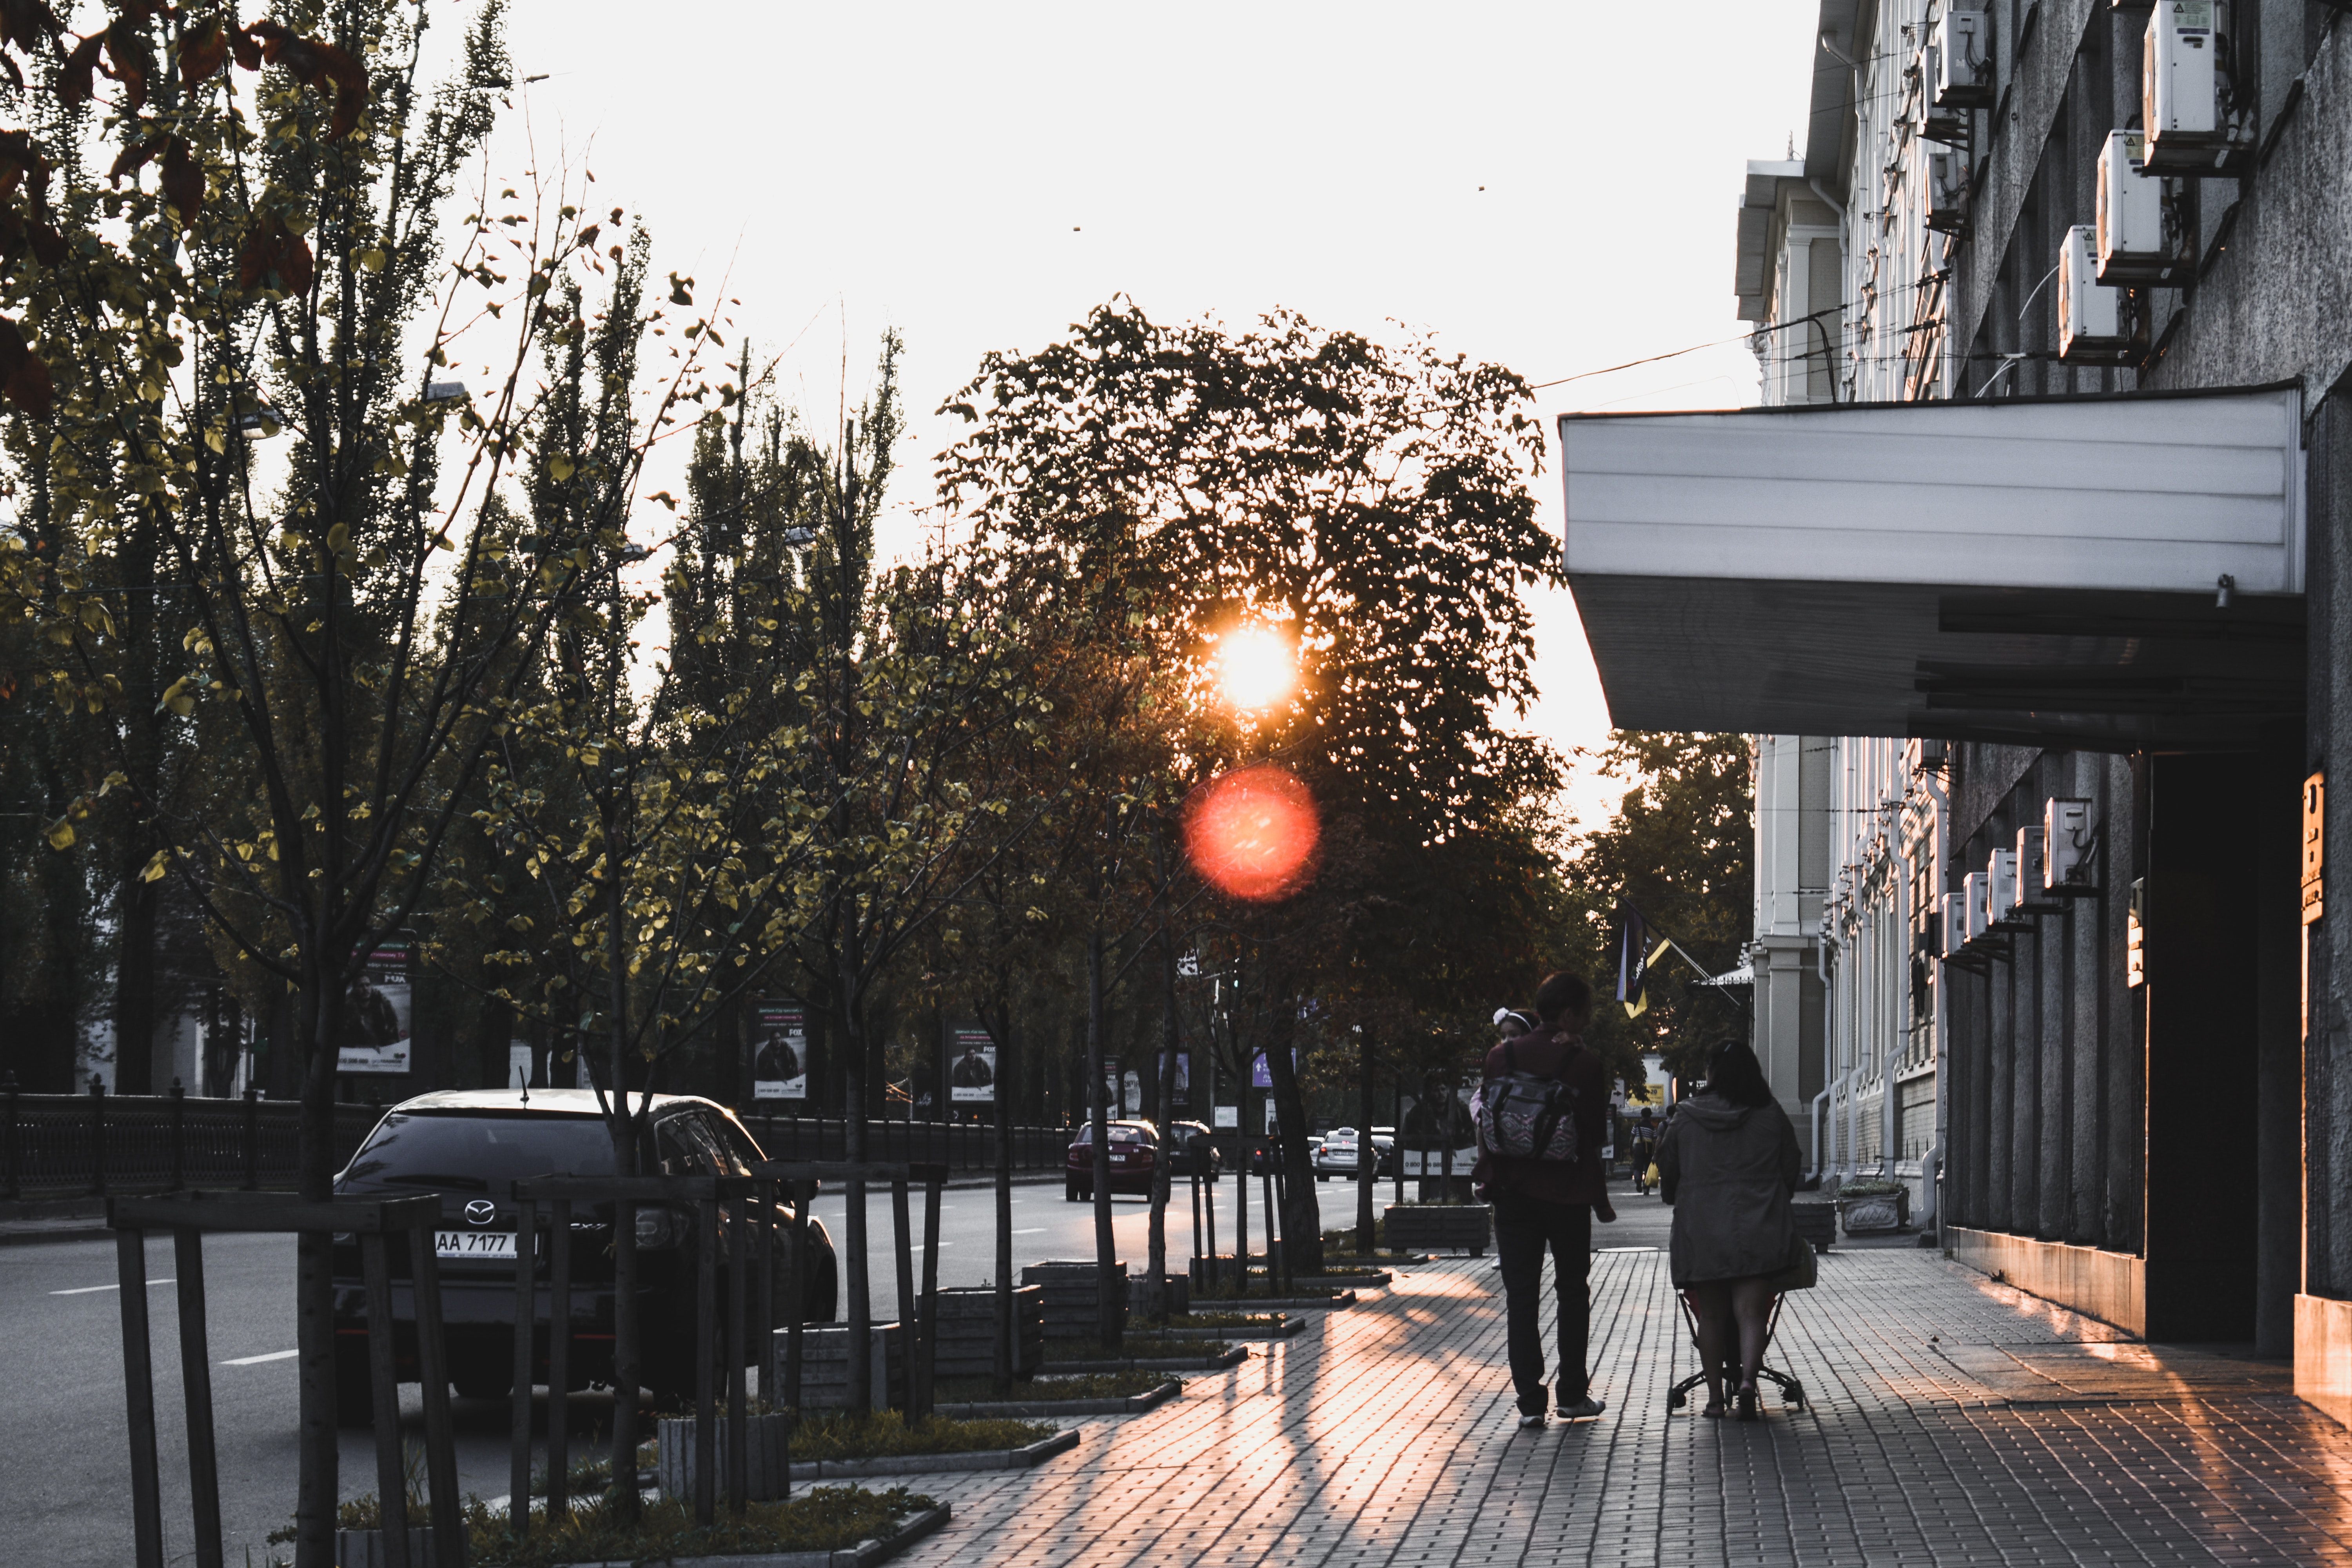
tree, infrastructure, town, urban area, city, reflection, street, road, downtown, plant, neighbourhood, evening, water, building, winter, sky, pedestrian, facade, house